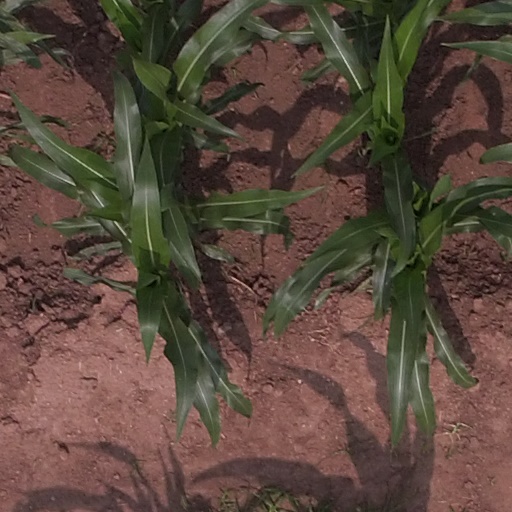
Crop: maize; corn